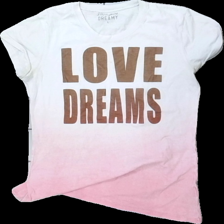
View: front
Type: T-shirt
Category: Ladies
Brand: Not in the list
Brand text on label: Dreamy
Colors: White, Brown, Pink
Material: 55% cotton, 45% polyester
Pattern: Logo print
Cut: Regular, C-collar
Size: L
Season: All
Stains: Major
Damage: stained
Damage location: top left
Damage 2: stained
Damage 2 location: top right
Damage 3: stained
Damage 3 location: top center
Price range: <50
Recommended usage: Export